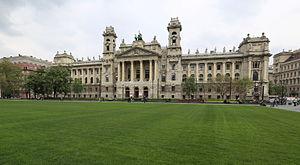
La Curia Regis a fonctionné comme la Cour suprême du royaume de Hongrie de 1723 à 1949. Son siège est l'actuel musée ethnographique de Budapest.